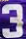
Number: 3